Ray Novotny

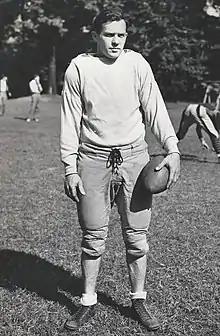
Novotny at Kent State, 1937

Raymond John Novotny Sr. (October 12, 1907 – May 30, 1995) was an American football player and coach. He played professionally with the Portsmouth Spartans, Cleveland Indians and Brooklyn Dodgers of the National Football League (NFL). Prior to playing in the NFL, Novotny played college football at Ashland University. While at Ashland, he earned All-American honors in 1929. In 1934, he returned to Ashland to serve as the school's football coach. He also served as the baseball coach for the 1935 season.